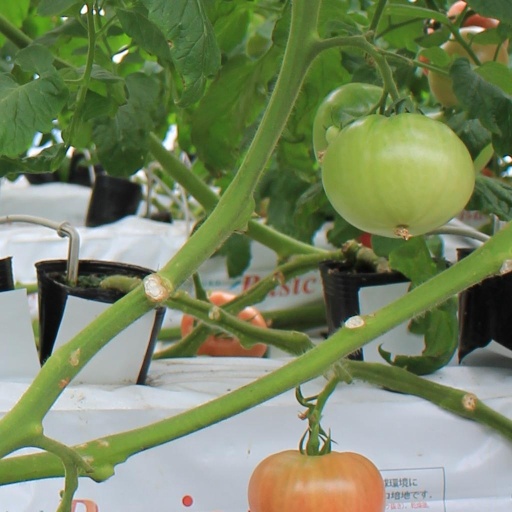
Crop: tomato